Joe Biden

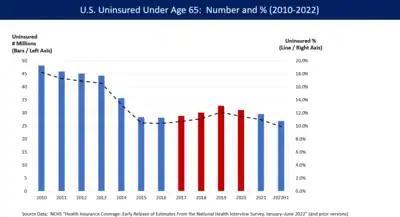
Percentage of uninsured Americans under age 65 from 2010 to 2022. The number and percentage of those uninsured under Biden fell to their lowest levels since 1997.

Biden left office on January 20, 2017, succeeded by the 48th vice president of the United States, Mike Pence. After leaving the vice presidency, Biden became an honorary professor at the University of Pennsylvania, developing the Penn Biden Center for Diplomacy and Global Engagement. Biden remained in that position until 2019.